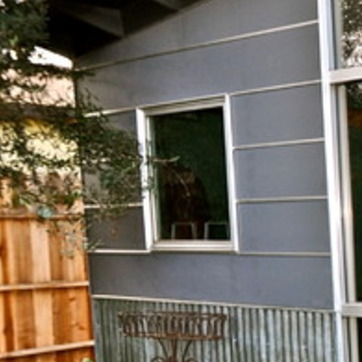
Material: glass